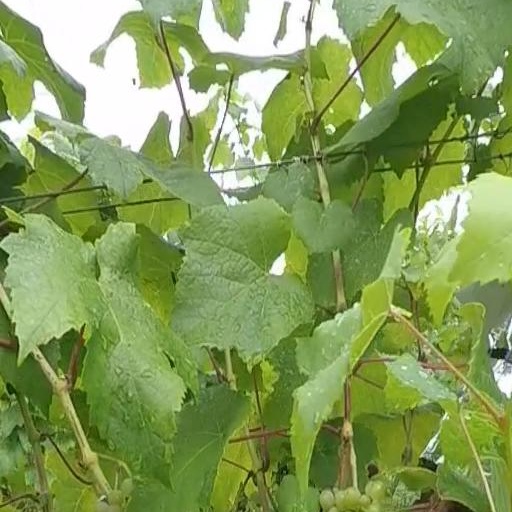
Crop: grape